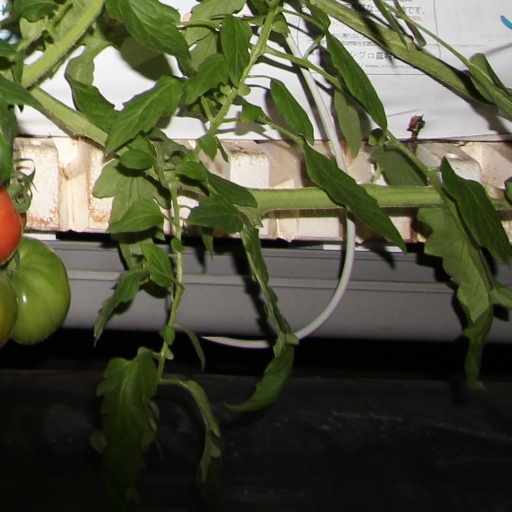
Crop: tomato